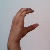
The image shows a hand gesture representing the letter 'C' in Indian Sign Language.